William Kaye (priest)

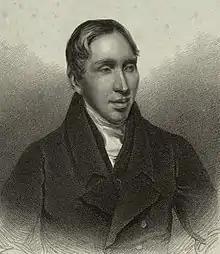
Portrait of Revd. William Kaye

William Frederick John Kaye (13 November 1822 – 9 June 1913) was an eminent Anglican priest in the second half of the nineteenth century and the first decades of the twentieth.